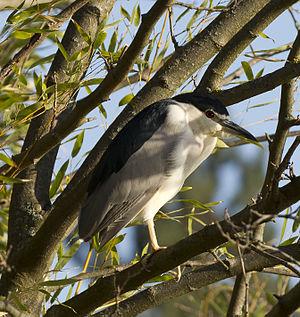
Héron Bihoreau (Nycticorax nycticorax)